Clan Carruthers

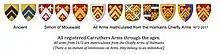

The changes to the arms and crest from the first Arms of Mouswald through to Holmains (Howmains) and Dormont to the present day show some important changes.